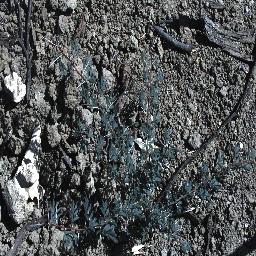
Label: prickly_acacia